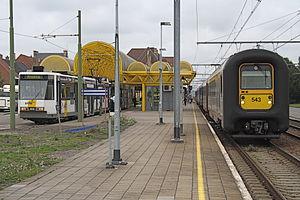
La gare de La Panne, anciennement Adinkerke ou Adinkerke-Panne, est une gare ferroviaire belge de la ligne 73, de Deinze à La Panne, située à Adinkerque sur le territoire de la commune de La Panne, dans la province de Flandre-Occidentale en Région flamande.